Germania Bank Building (New York City)

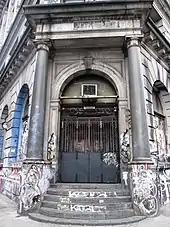
Main entrance in 2013

The Germania Bank changed its name to the Commonwealth Bank in early 1918, probably as a result of rising anti-German sentiment during World War I. In the mid-1920s, the Bowery was the location of several banks, the Commonwealth Bank being one of five between Division and Houston Streets. Starting in 1923 with the opening of a branch on Lexington Avenue, Commonwealth expanded to other parts of Manhattan and to the Bronx and Brooklyn. It was then acquired in 1927 by the Manufacturers Trust Company, which became the Manufacturers Hanover Trust Company following a 1961 merger.